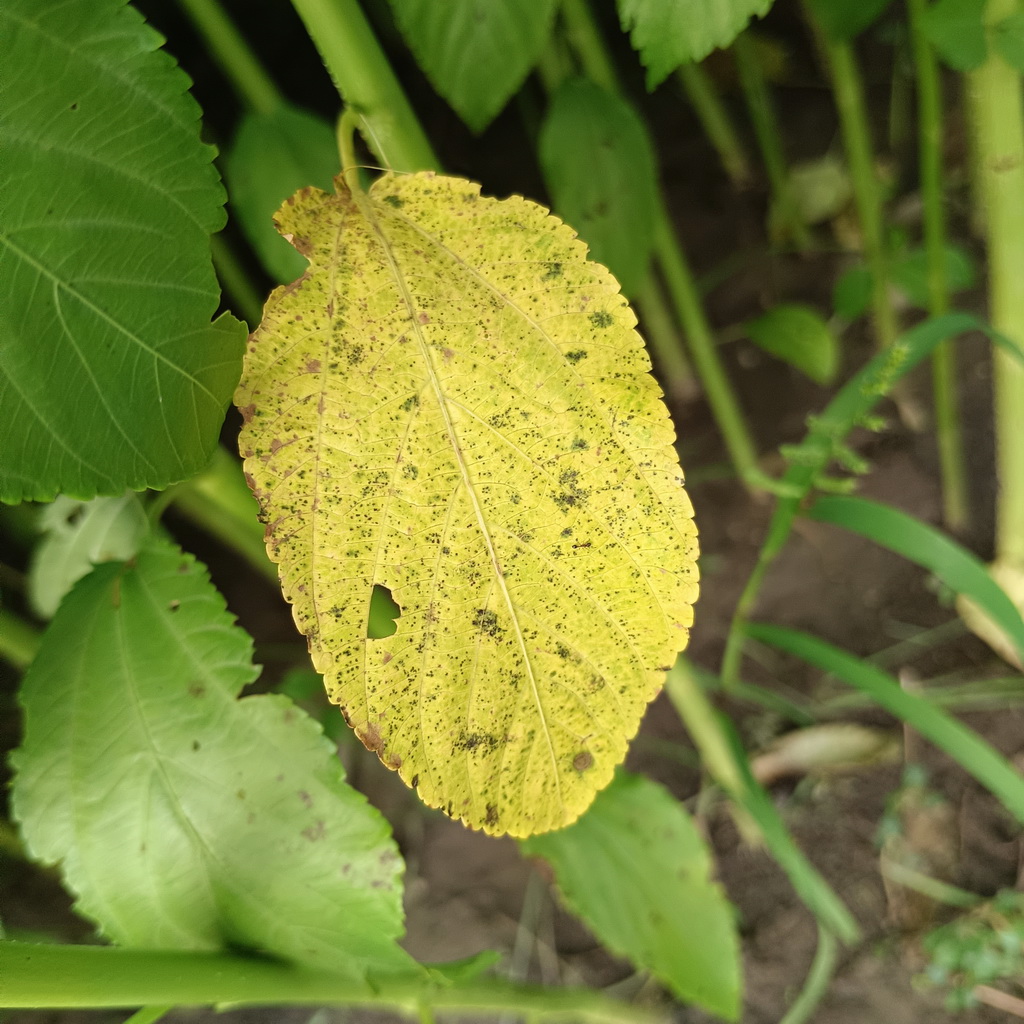
Label: Mosaic